Roman Catholic Diocese of Huacho

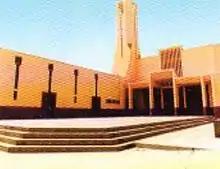
Cathedral of St. Batholomew

The Roman Catholic Diocese of Huacho is a diocese located in the city of Huacho in the ecclesiastical province of Lima in Peru.